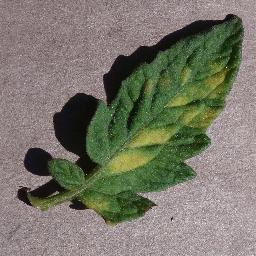
Label: Tomato___Leaf_Mold